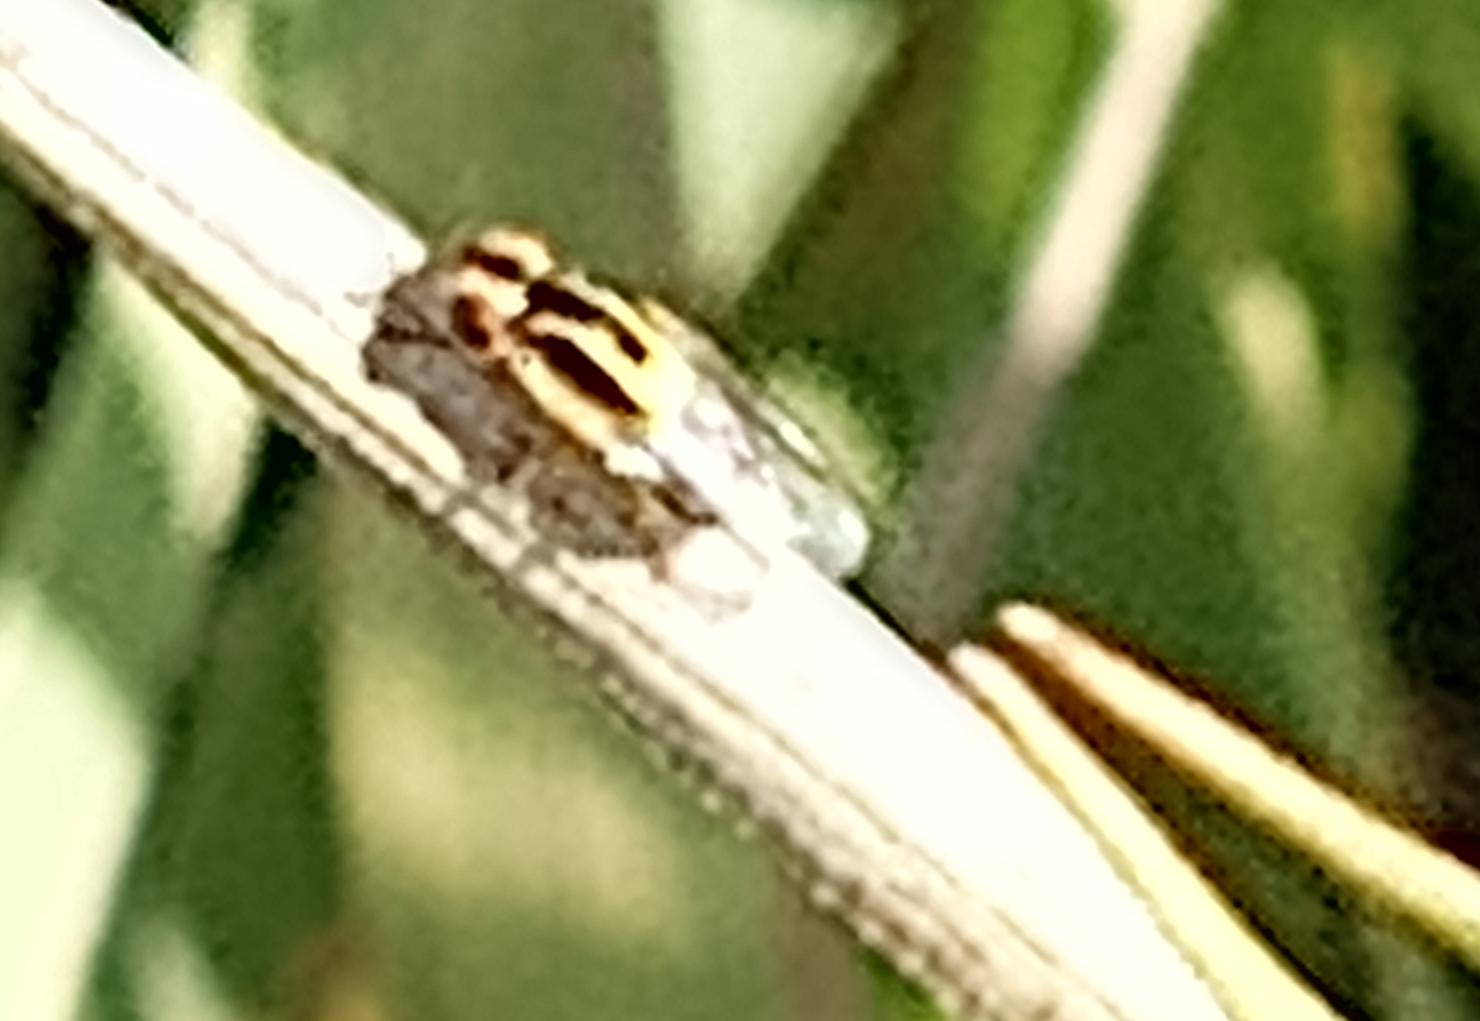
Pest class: occasional_pest